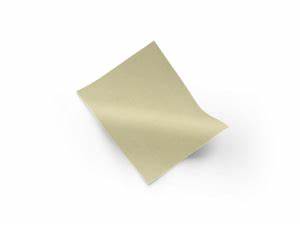
Waste category: paper